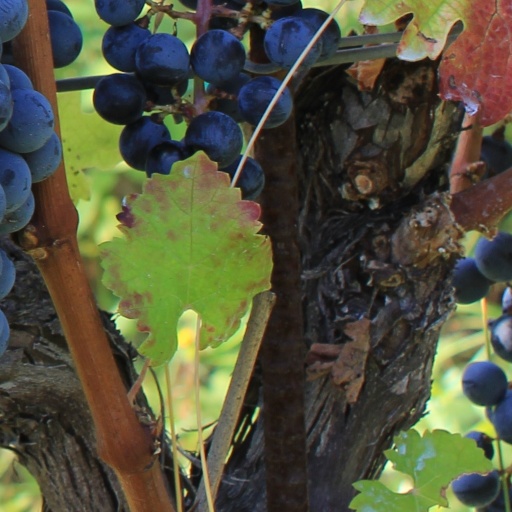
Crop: grape